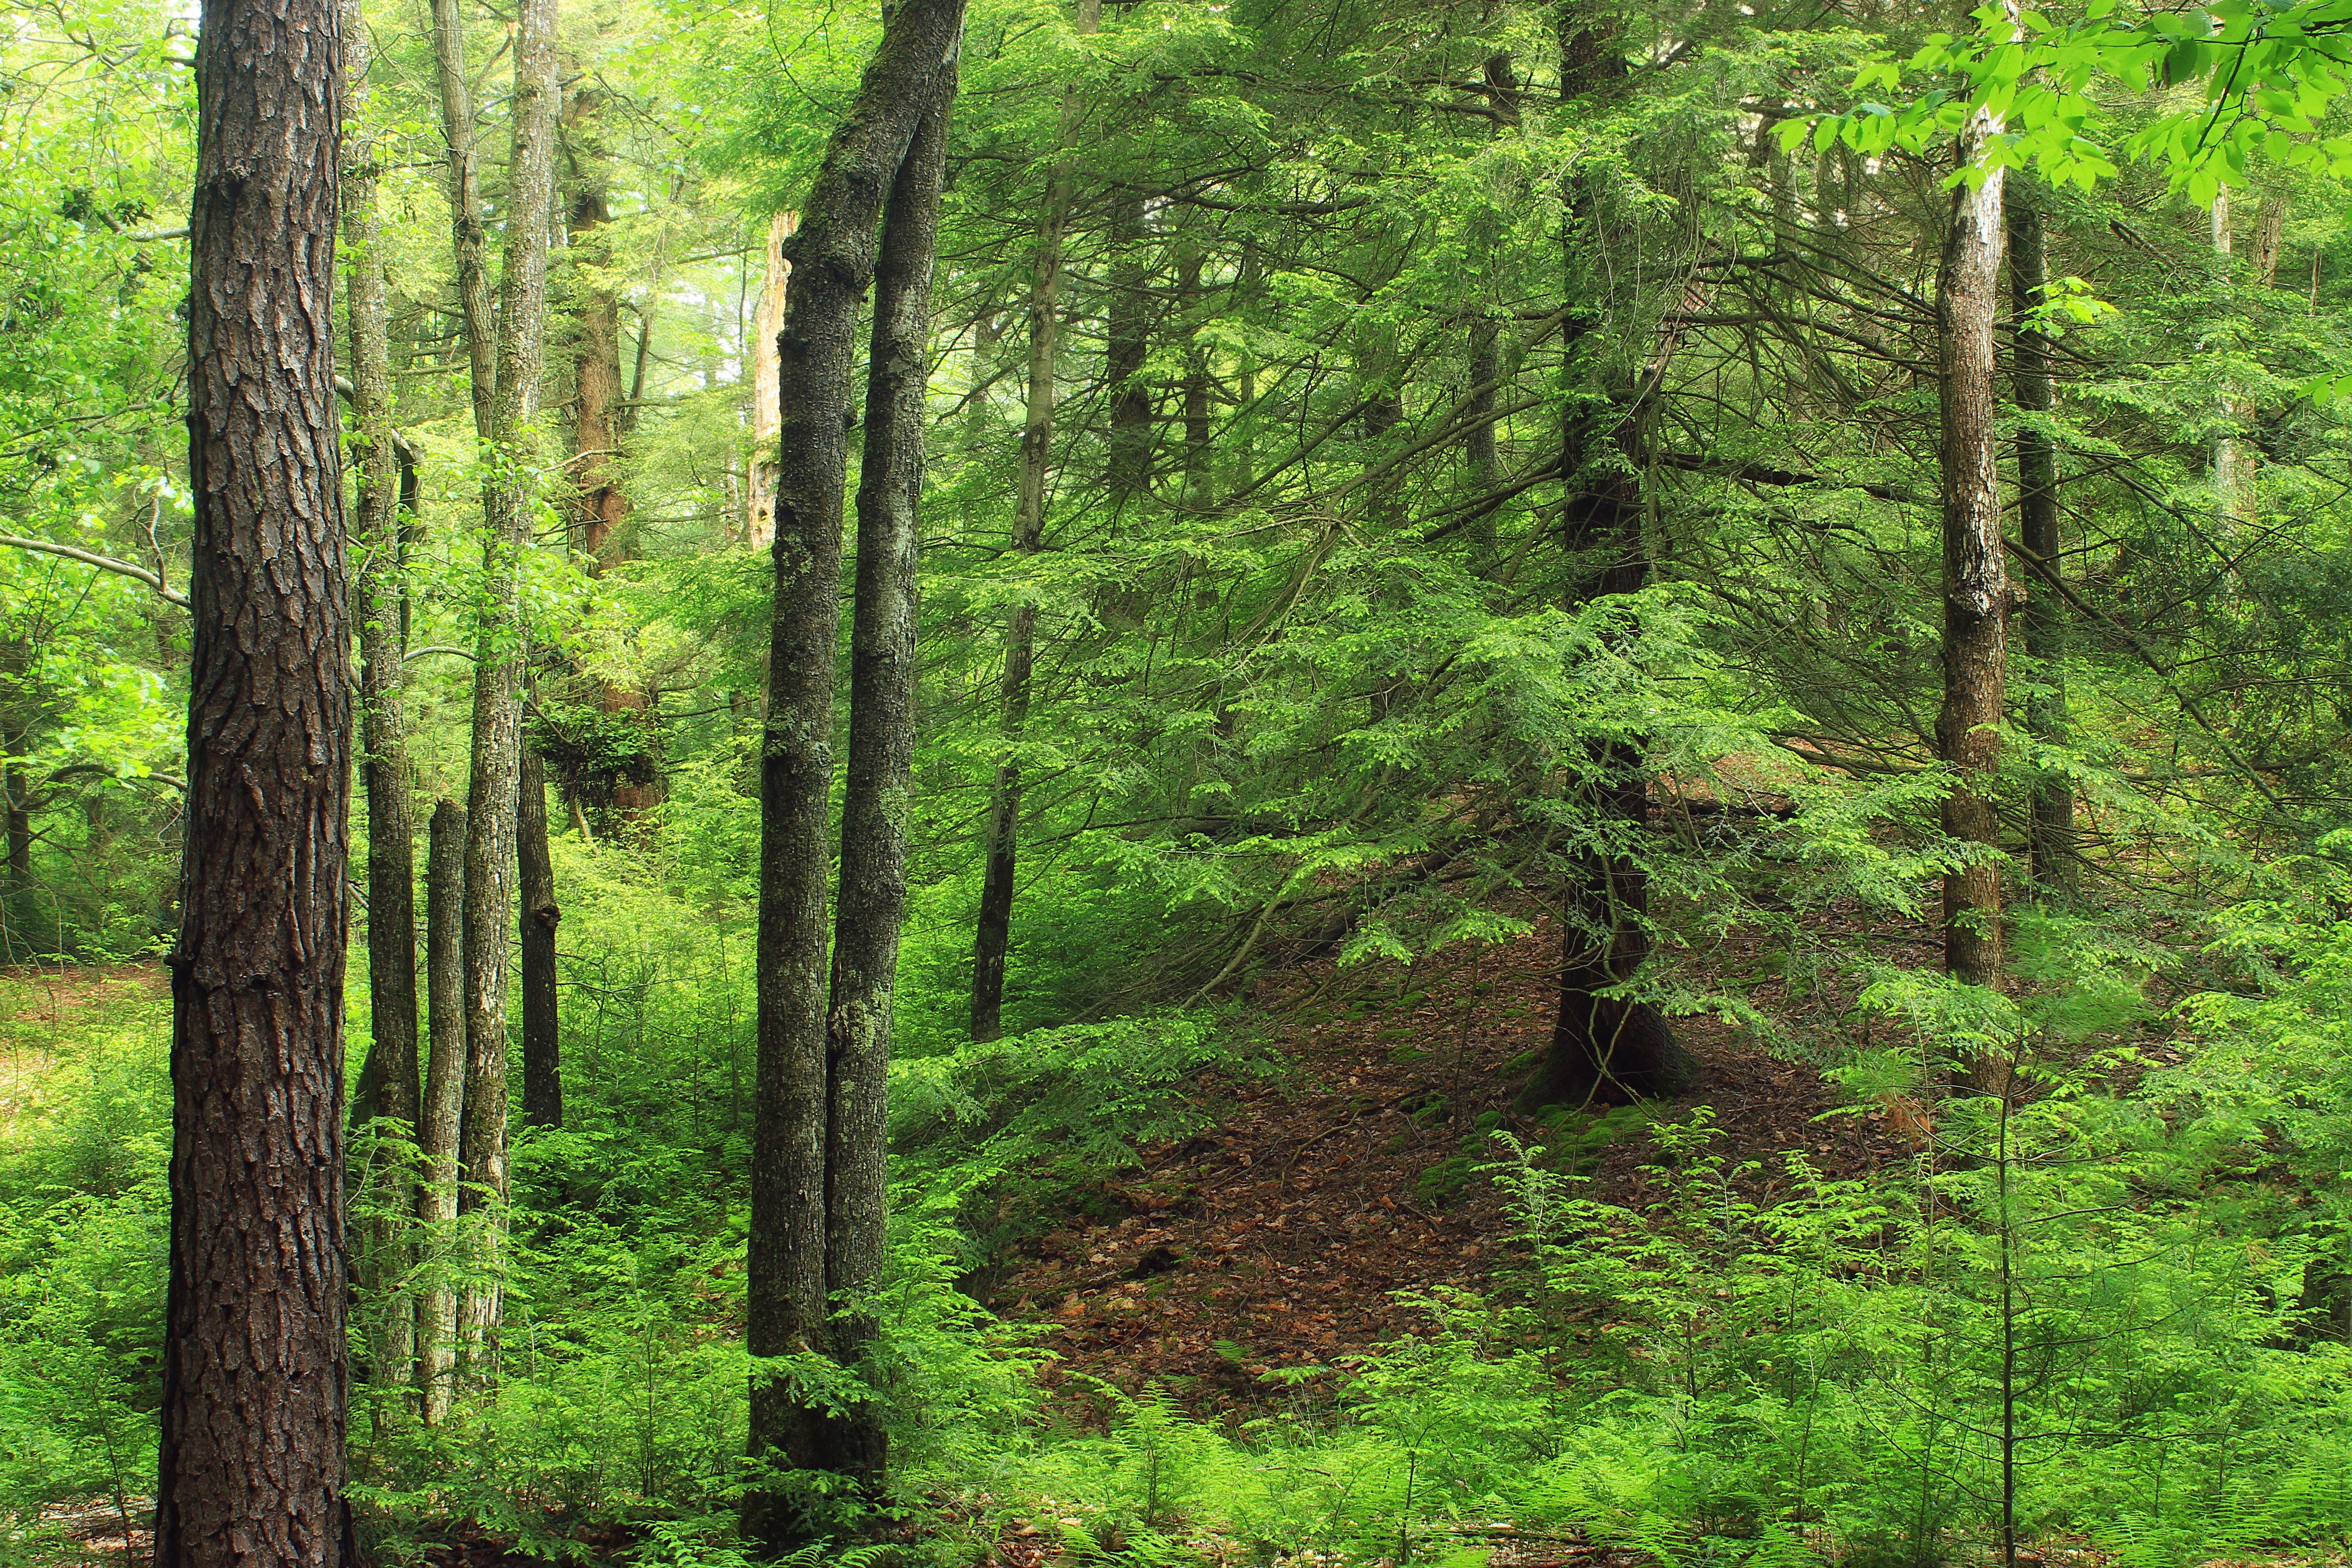
tree, nature, forest, wilderness, plant, hiking, trail, summer, green, jungle, slope, trees, creativecommons, cool image, coniferous, vegetation, rainforest, tiadaghtonstateforest, midstatetrail, deciduous, pennsylvaniawilds, needleduff, understory, trunks, saplings, lycomingcounty, ravine, pennsylvania, oldgrowthforest, relictforest, barkcabinnaturalarea, woodland, habitat, i, ecosystem, nature reserve, biome, old growth forest, natural environment, geographical feature, temperate broadleaf and mixed forest, temperate coniferous forest, riparian forest